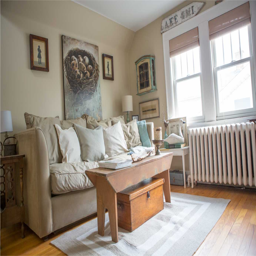
lots of wood , neutral colors , and nature themed artwork make this room feel inviting .